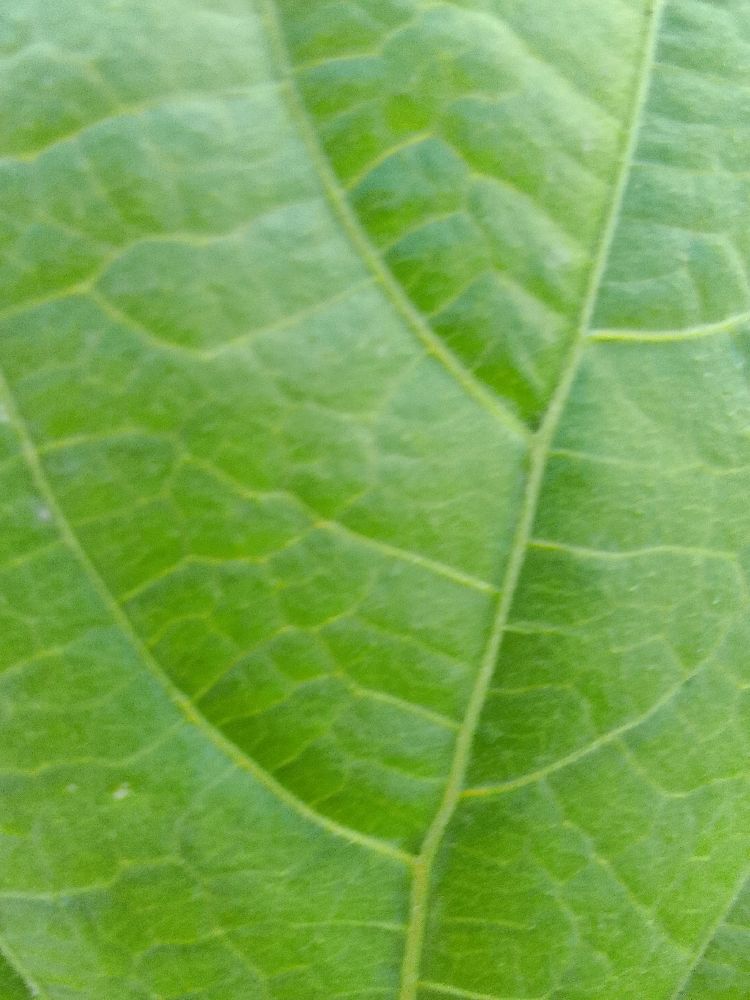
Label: healthy